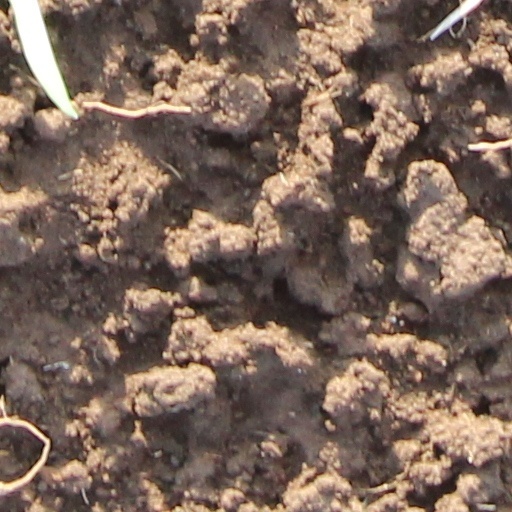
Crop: wheat